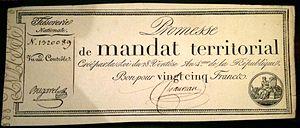
Promesse de «
Dominique-Vincent Ramel, dit « Ramel de Nogaret » ou « Ramel-Nogaret », né le 3 novembre 1760 à Montolieu et mort le 31 mars 1829 à Bruxelles, est un homme politique français, notamment ministre des Finances sous le Directoire.